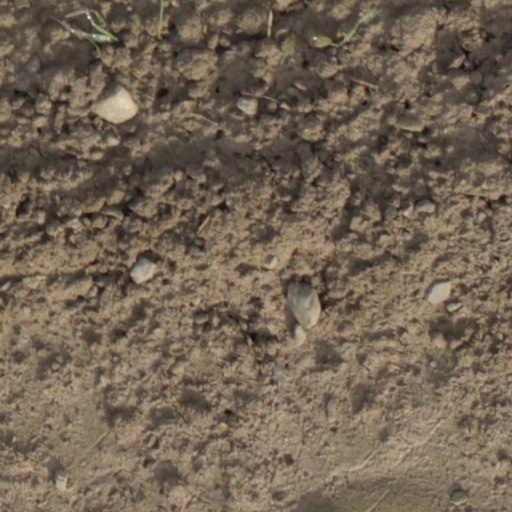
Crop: wheat